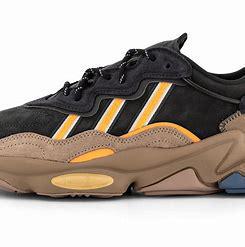
Brand: Adidas
Model: Ozweego